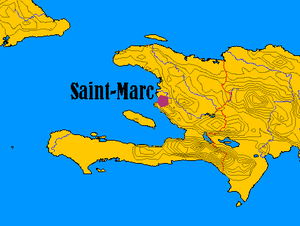
Saint-Marc
Saint-Marcs beliggenhed på Haiti
Saint-Marc er en by i det vestlige Haiti, med et indbyggertal på cirka 100.000. Byen ligger i i departementet Artibonite, på landets kyst til det Caribiske hav.